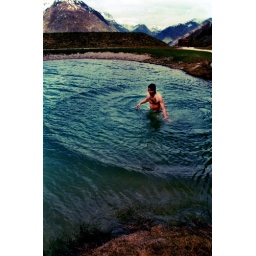
Swim in mountain lake